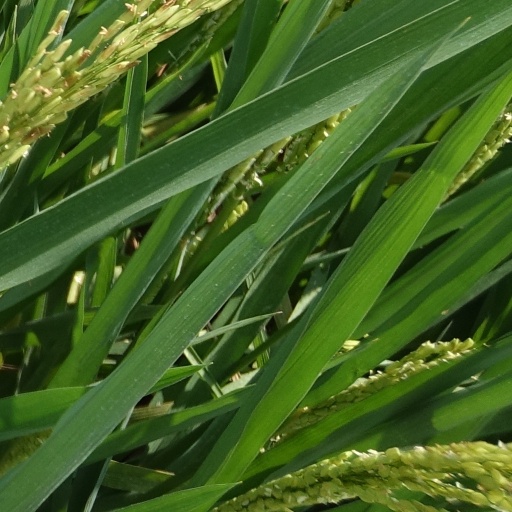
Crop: rice